Ixora coccinea

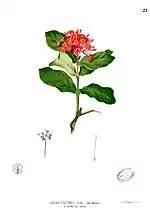
Illustration by Manuel Blanco Ramos

Although there are around 500 species in the genus "Ixora", only a handful are commonly cultivated, and the common name, Ixora, is usually used for "I. coccinea". "I. coccinea" is used in warm climates for hedges and screens, foundation plantings, massed in flowering beds, or grown as a specimen shrub or small tree. In cooler climate, it is grown in a greenhouse or as a potted house plant requiring bright light. "I. coccinea" is also grown in containers, looking very distinguished as a patio or poolside plant. This tight, compact shrub is much branched and tolerates hard pruning, making it ideal for formal hedges, although it is at its best when not sheared.